1st Worcestershire Artillery Volunteers

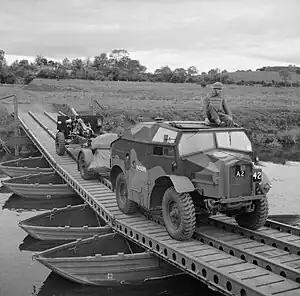
A Morris C8 Quad tractor towing a 25-pdr and limber of 61st Division during exercises in Northern Ireland

CCCVI Brigade was pulled out of the line for training from 13 July, and then went onto GHQ Reserve. On 25 July Lt-Col E.W.S. Brooks took over the brigade from Lt-Col Willock, who had commanded it since it landed in France. At the end of July advance parties began constructing new gun positions at Enquin-les-Mines, which were occupied on 1 August. However, after a week the batteries handed over these positions and moved to Saint-Floris. The Allied Hundred Days Offensive was now under way, and by 18 August Fifth Army's infantry was edging forward as the enemy gave up ground, with CCCVI Bde following up in support. On 30 August the brigade became 'Advanced Guard Artillery' supporting 184th Bde, with C Bty and two sections of D (H) Bty leading. As the cautious advance continued CCCVI Bde handed over the advanced guard role to CCCVII Bde on 4 September, resuming it on 16 September. From 23 September the guns fired for 184th Bde's operation against the strongpoints of 'Bartlett Farm' and 'Junction Post', which was carried out from 30 September to 2 October and the advance resumed.